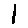
Label: 1